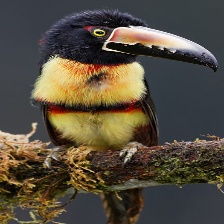
Species: COLLARED ARACARI
Scientific name: PTEROGLOSSUS TORQUATUS
ImageNet parent category: toucan